Gerardo García Pimentel

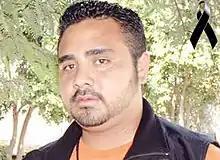

Gerardo Israel García Pimentel (1983 – December 8, 2007) was a Mexican journalist and crime reporter.